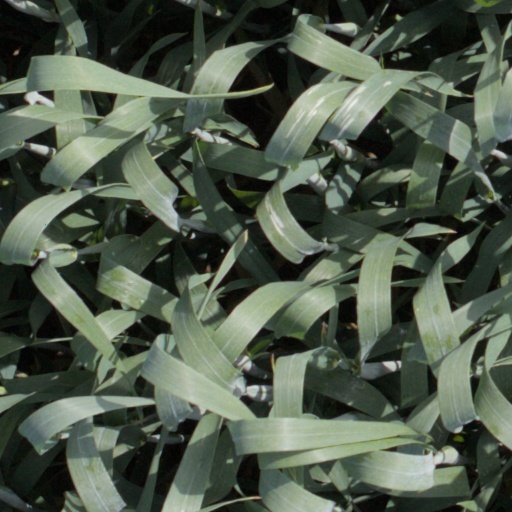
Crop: wheat